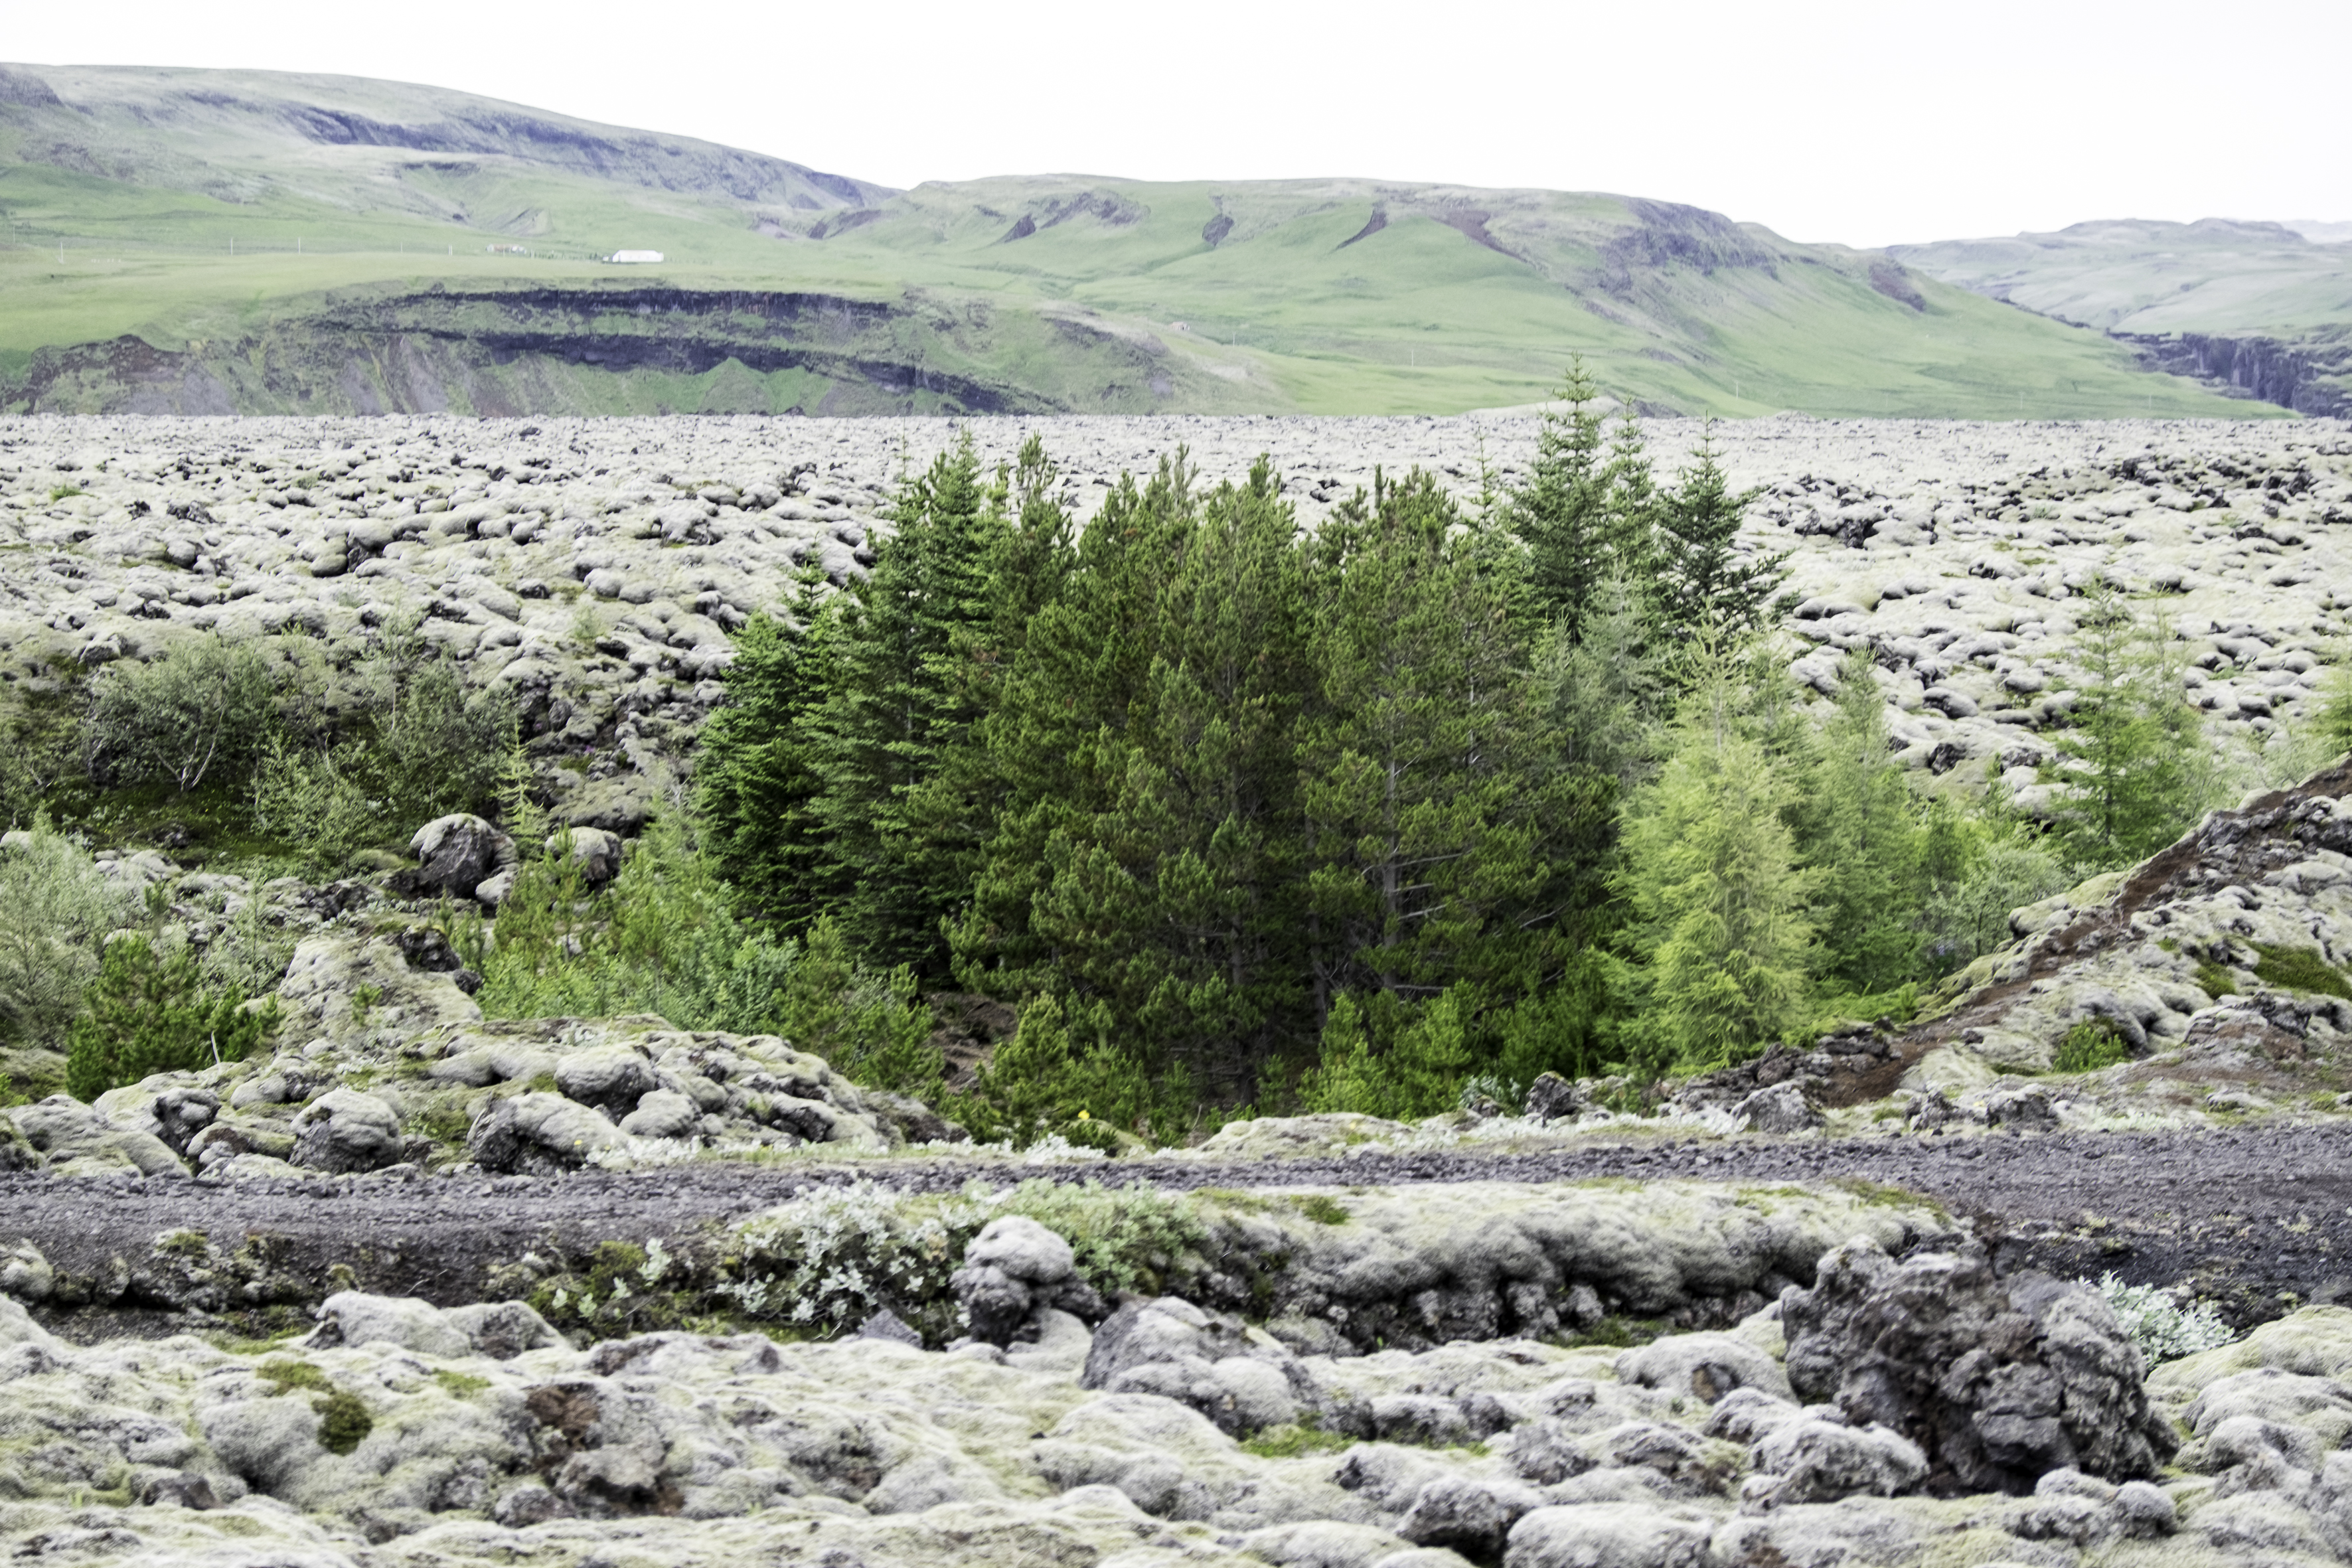
landscape, wilderness, mountain, lake, valley, mountain range, travel, fujifilm, stream, iceland, national park, ridge, south, is, geology, badlands, plateau, fuji, fell, loch, ecosystem, fujixt1, wadi, tundra, moraine, fujix, lakilavafield, laki, landform, tarn, mountain pass, geographical feature, mountainous landforms